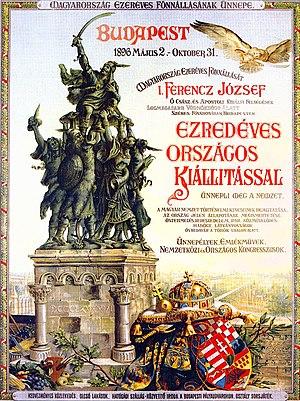
Les festivités du Millénaire de 1896 désignent un ensemble de célébrations qui ont eu lieu à Budapest entre le 2 mai 1896 et le 31 octobre 1896, afin de célébrer l'anniversaire officiel du Honfoglalás, c'est-à-dire la « conquête de la patrie », date fondatrice du récit national hongrois.